Filling carousel

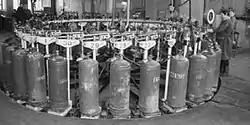
Filling carousel at Pushkinskaya GRS, near Moscow, around 1974

LPG cylinders of a consistent size mass, and design are loaded onto the feed conveyor from incoming trucks. They may bass through an automatic washer and a check scale before being loaded onto the carousel at a filling point. A filling nozzle is automatically connected to the valve opening. Each filling point is equipped with an electronic scale to measure the mass of the cylinder while it is being filled, and to stop the flow when it is full. The rotation speed of the carousel will normally allow an empty cylinder to be filled and the filling nozzle automatically disconnected by the time it reaches the ejection point where it it pushed onto the discharge conveyor. The filled cylinder may pass througha an automatic check scale, an automated leak detector, and valve cover heatshrink wrap applicator before it is carried to the outgoing truck for loading.